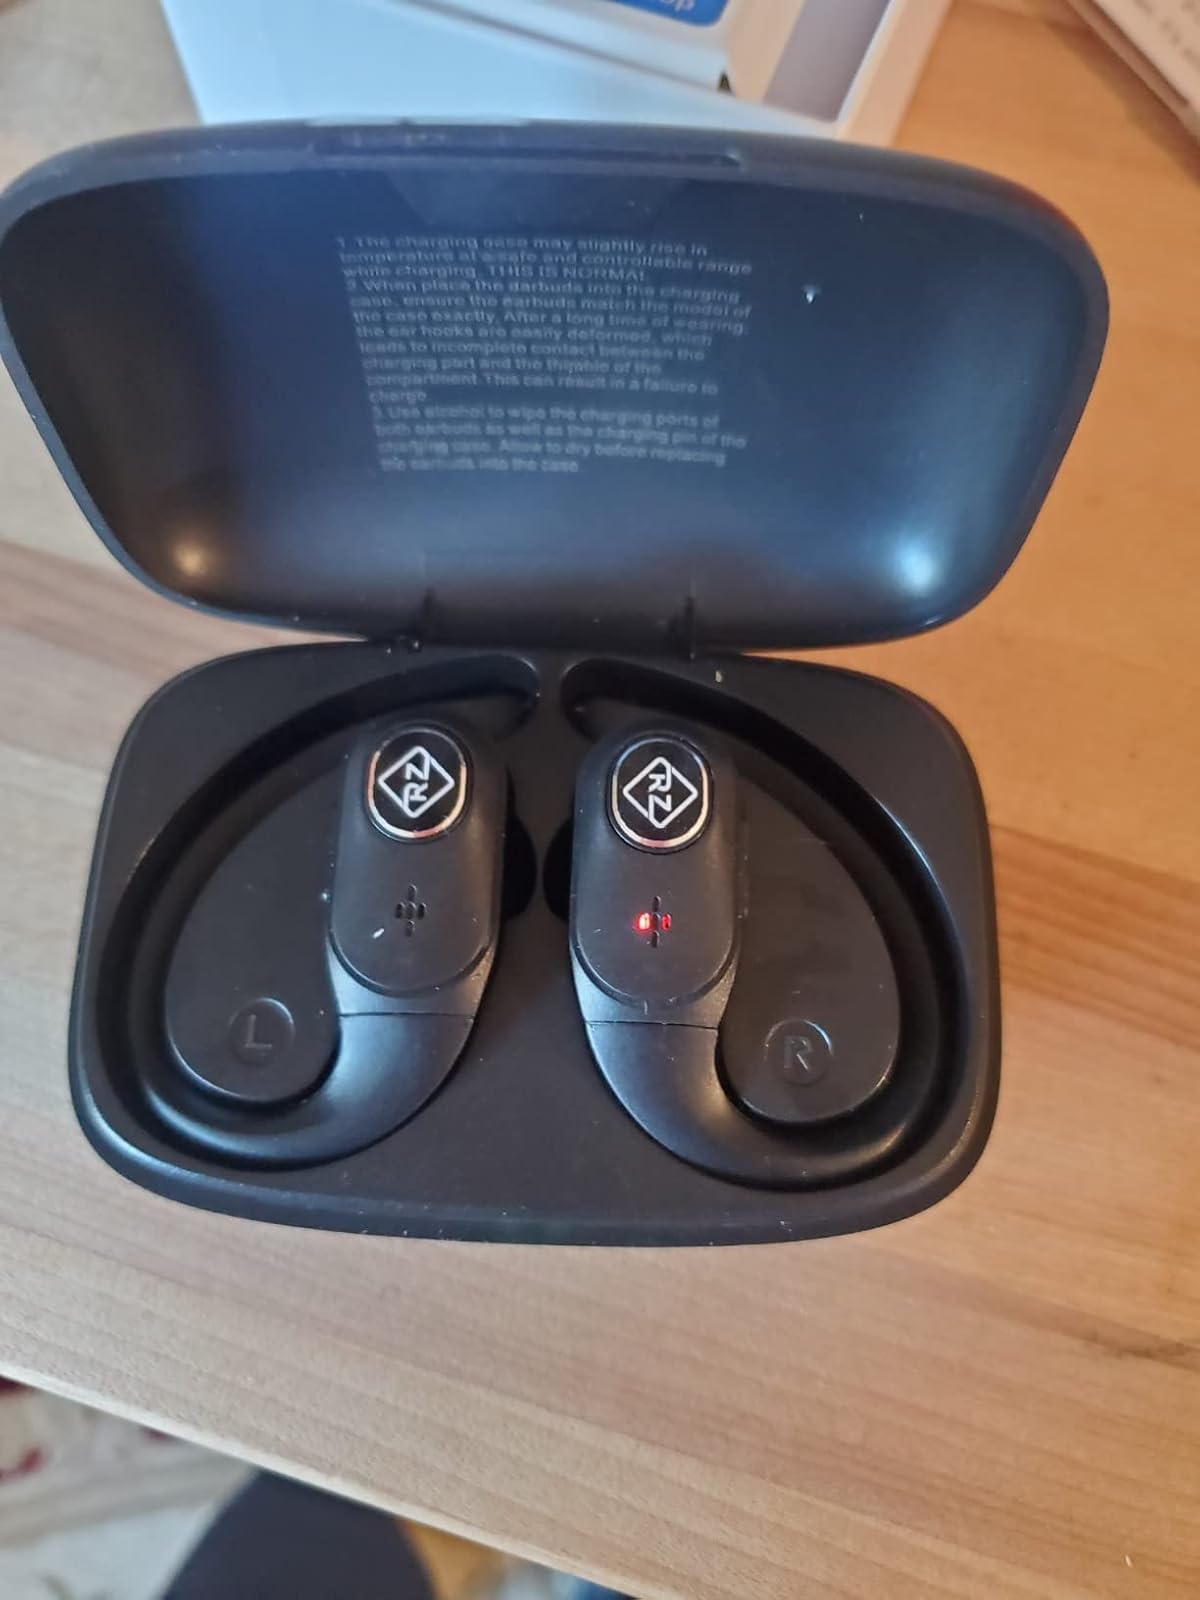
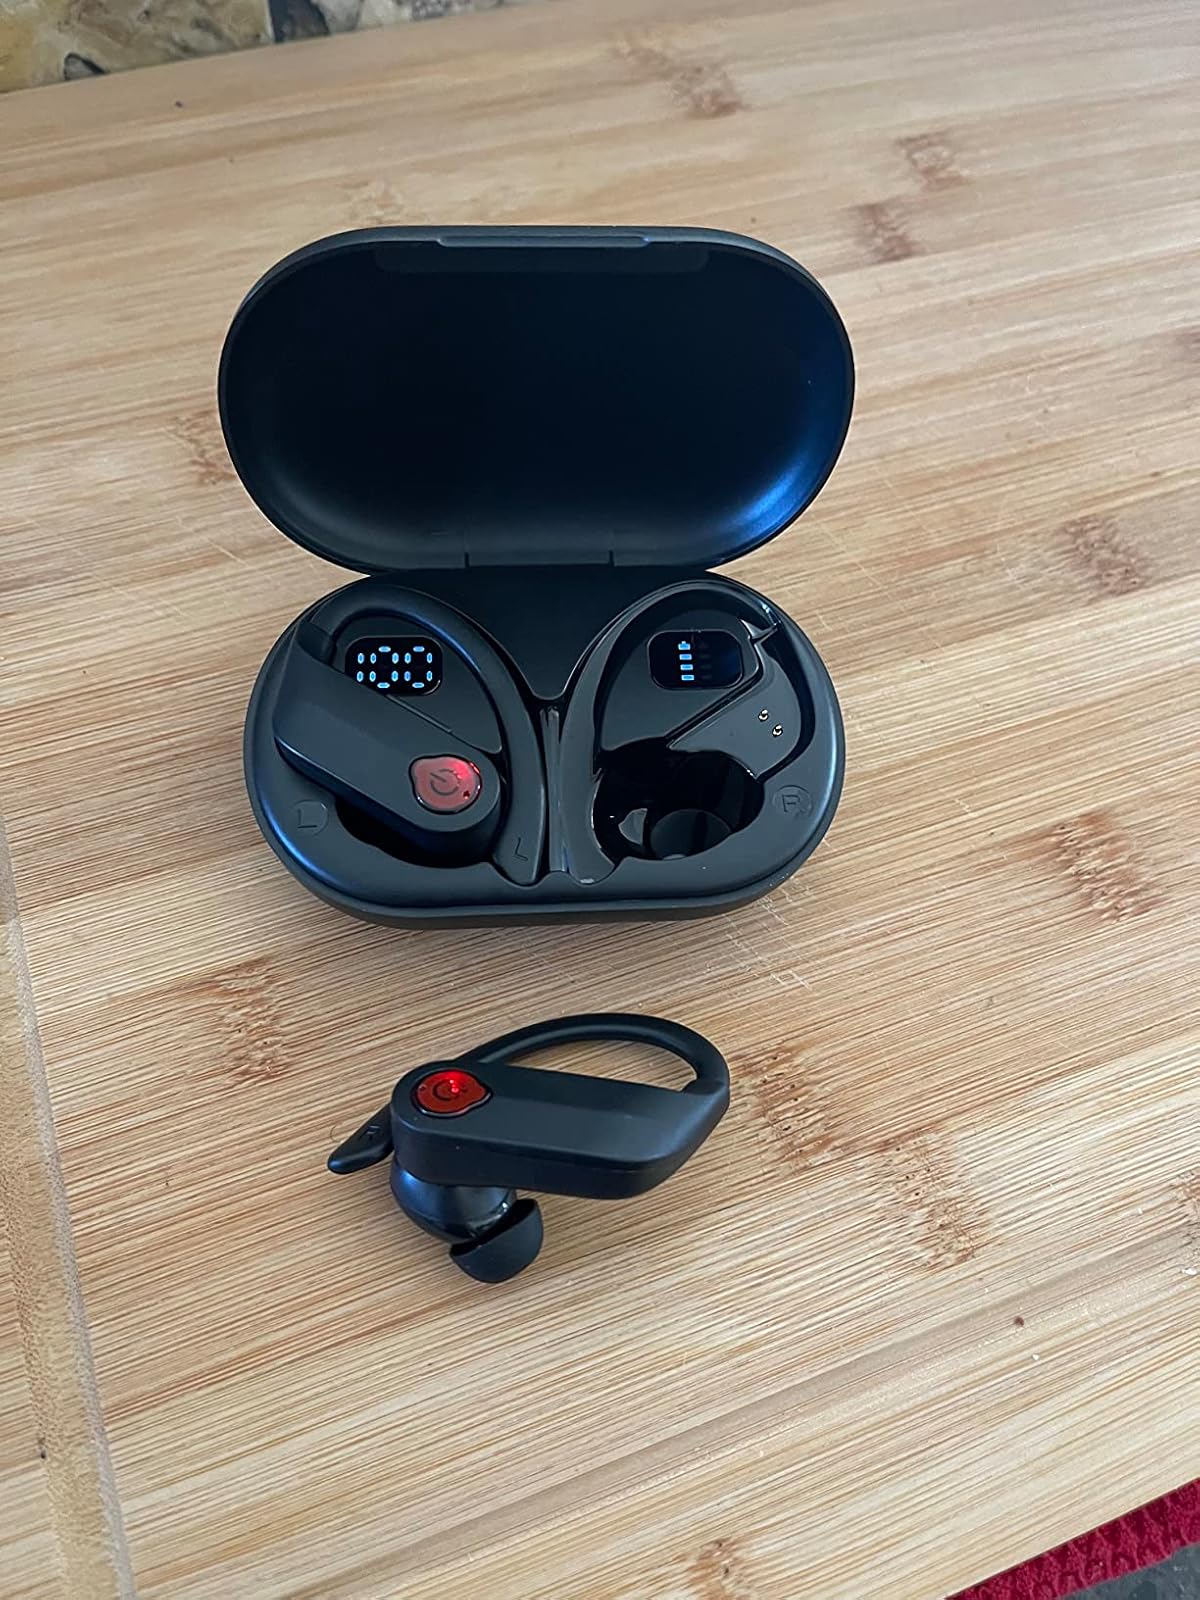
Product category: earbuds
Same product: no